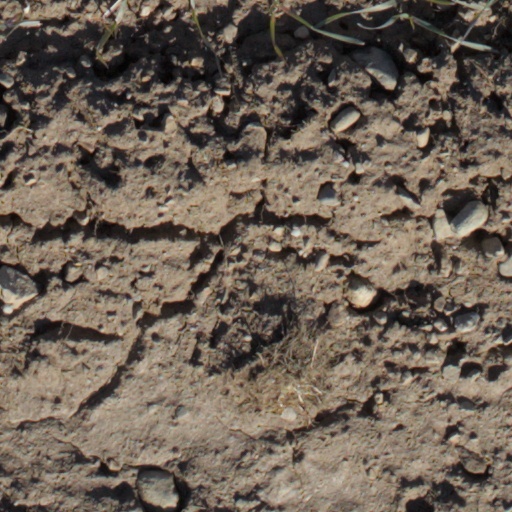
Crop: wheat